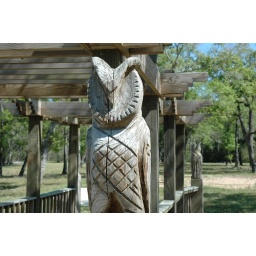
An ornamental owl carved and mounted on a wooden walkway bridge at Walter Hall Park in League City, TX.